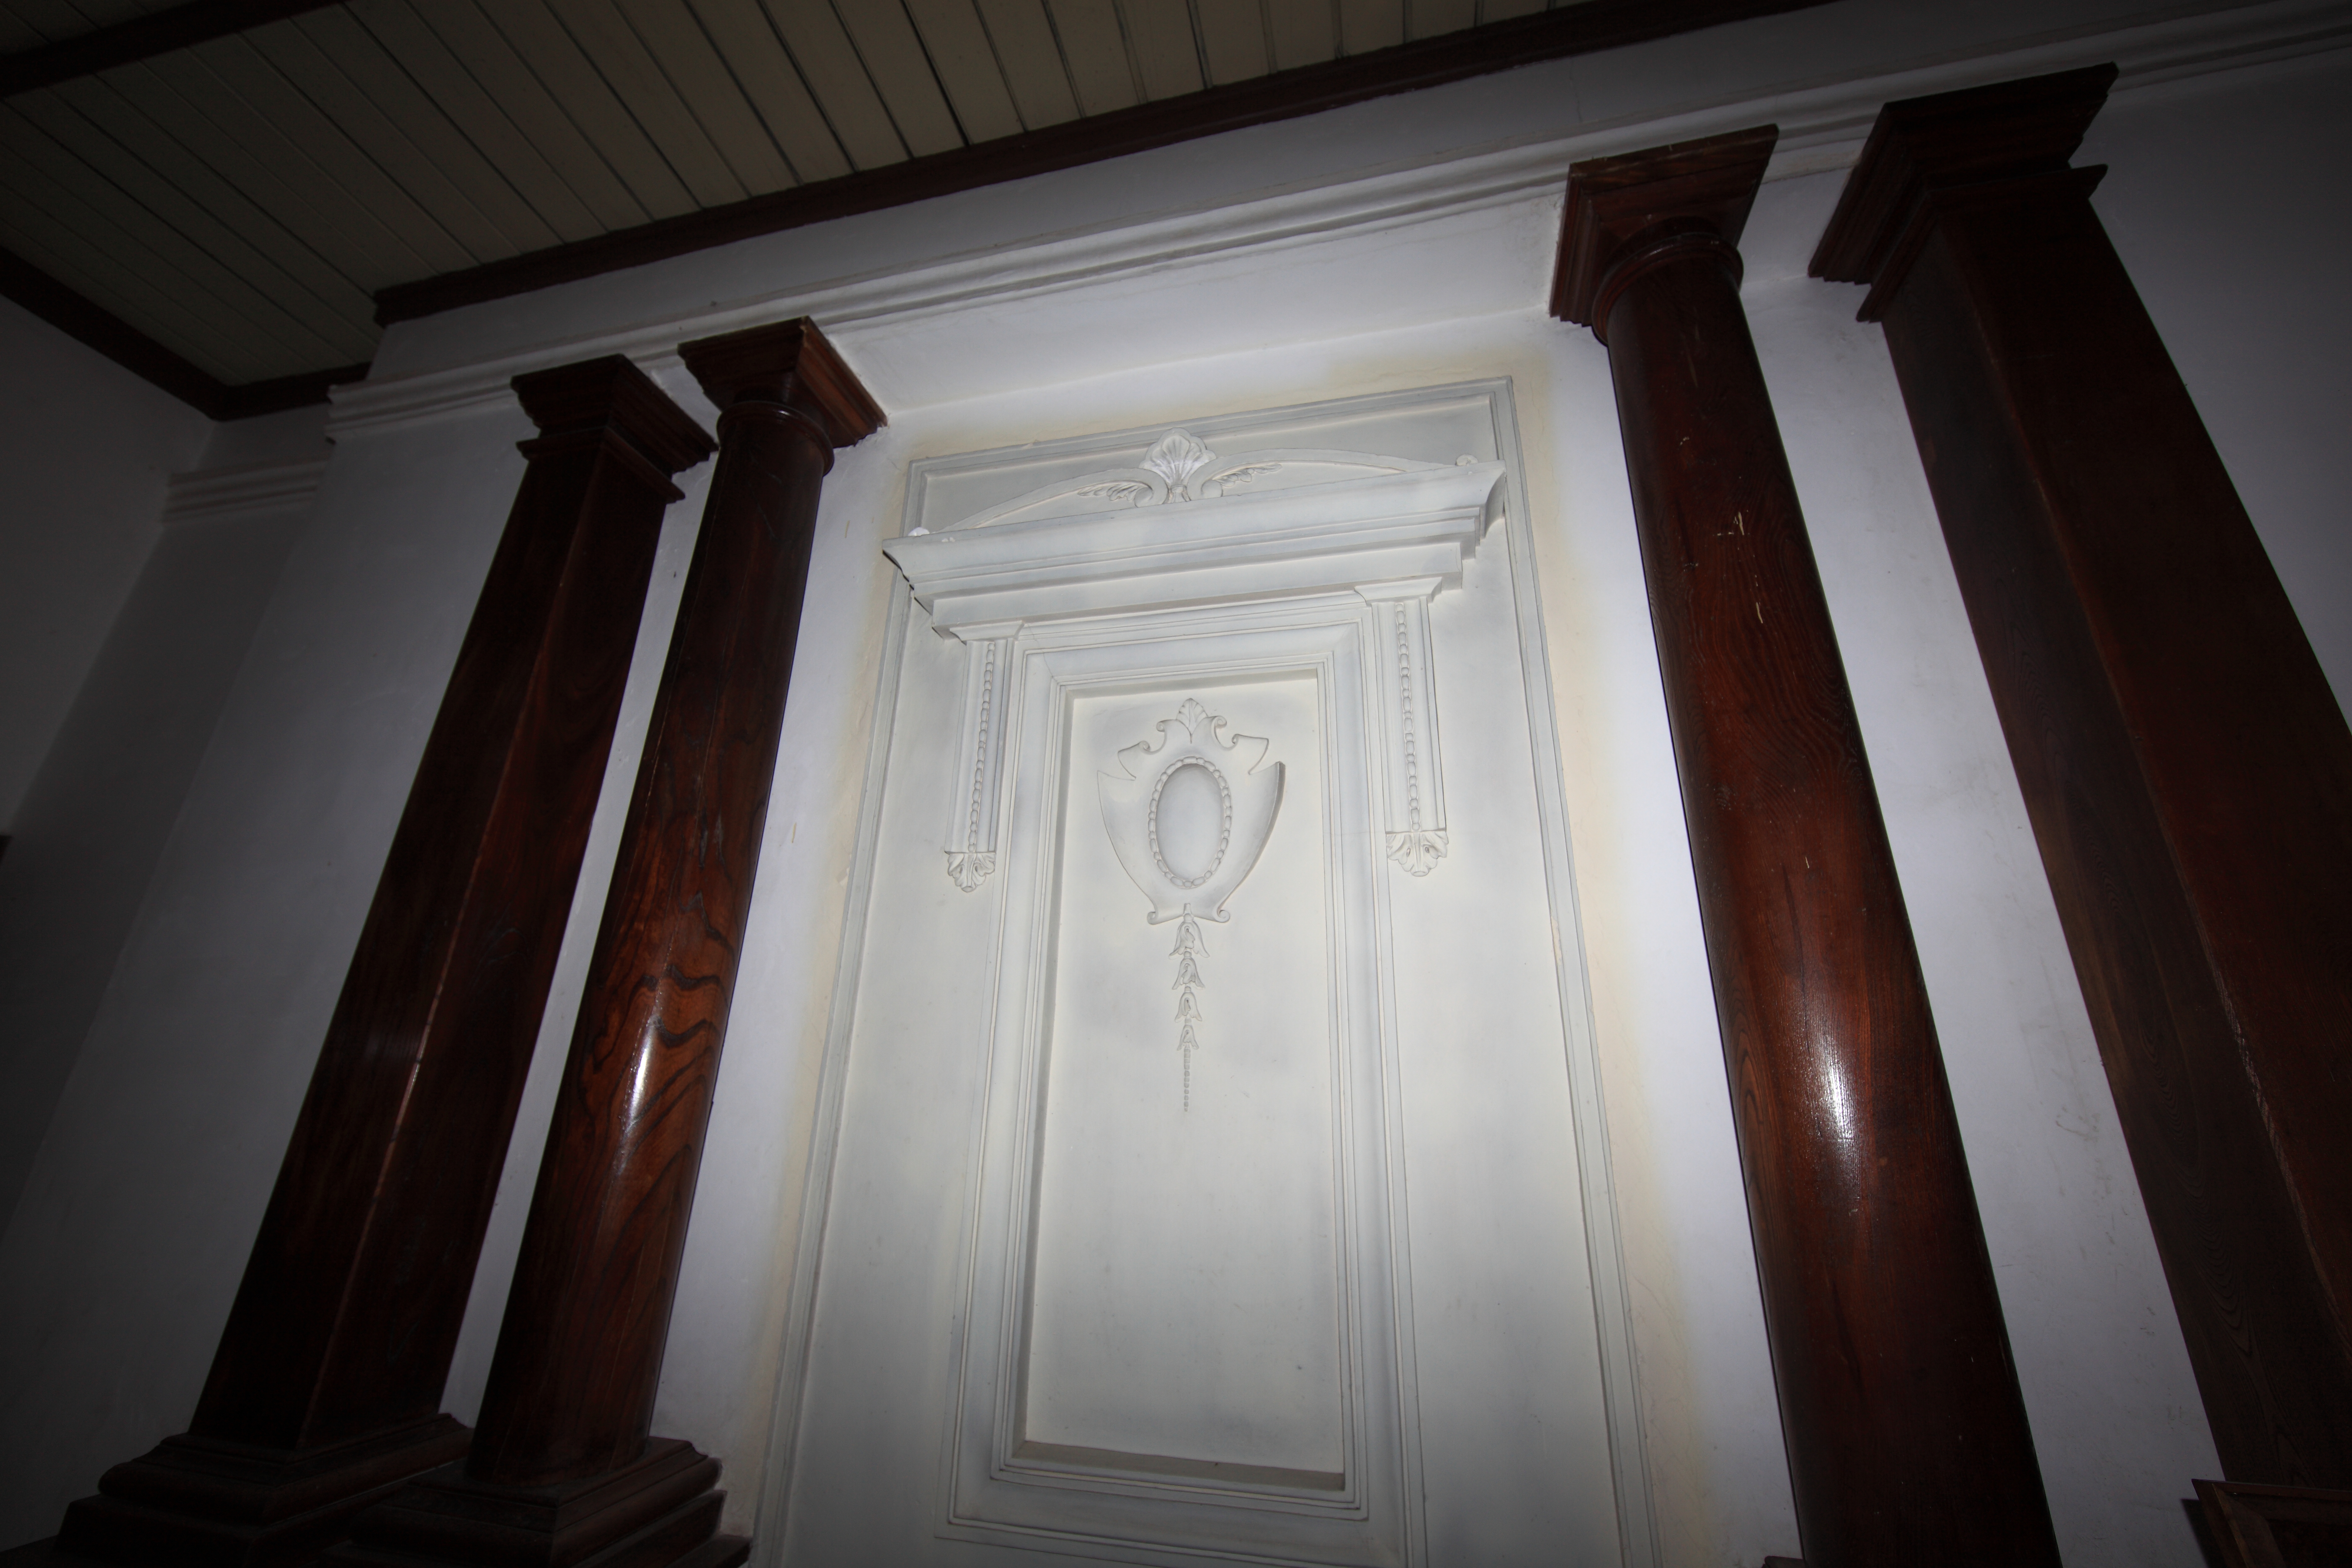
light, structure, wood, white, house, floor, window, home, ceiling, column, high, hall, room, lighting, door, interior design, design, 5d, hires, markii, molding, hi, res, resolution, nagano, komagane, westernstylehouse, komaganecitymuseum, daylighting, window covering